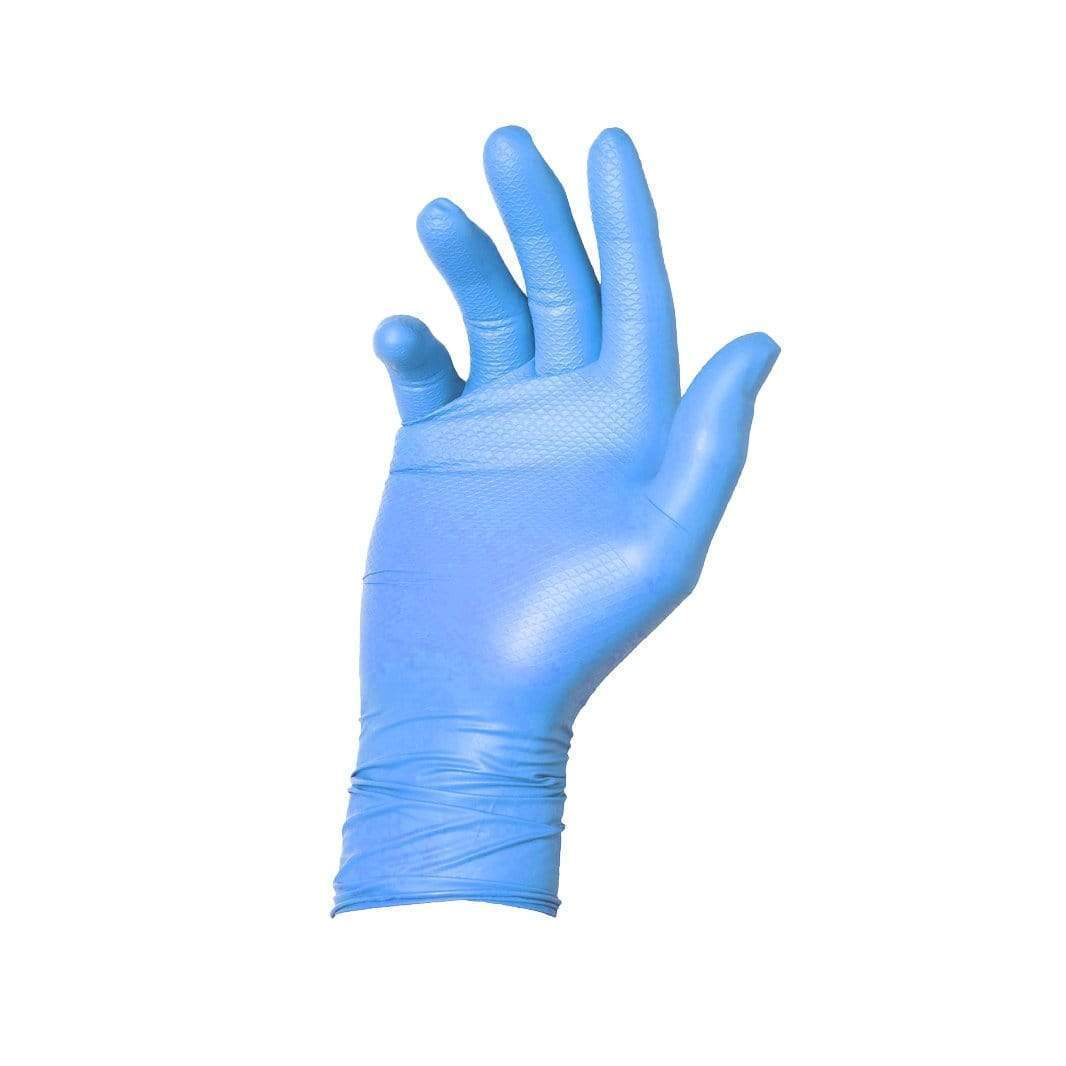
Label: trash